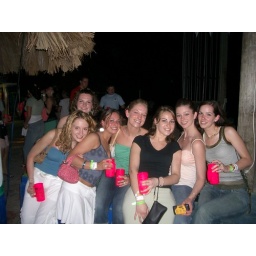
they have mug night in jamaica too. and its 90 degrees in the bar there too just like balloon.